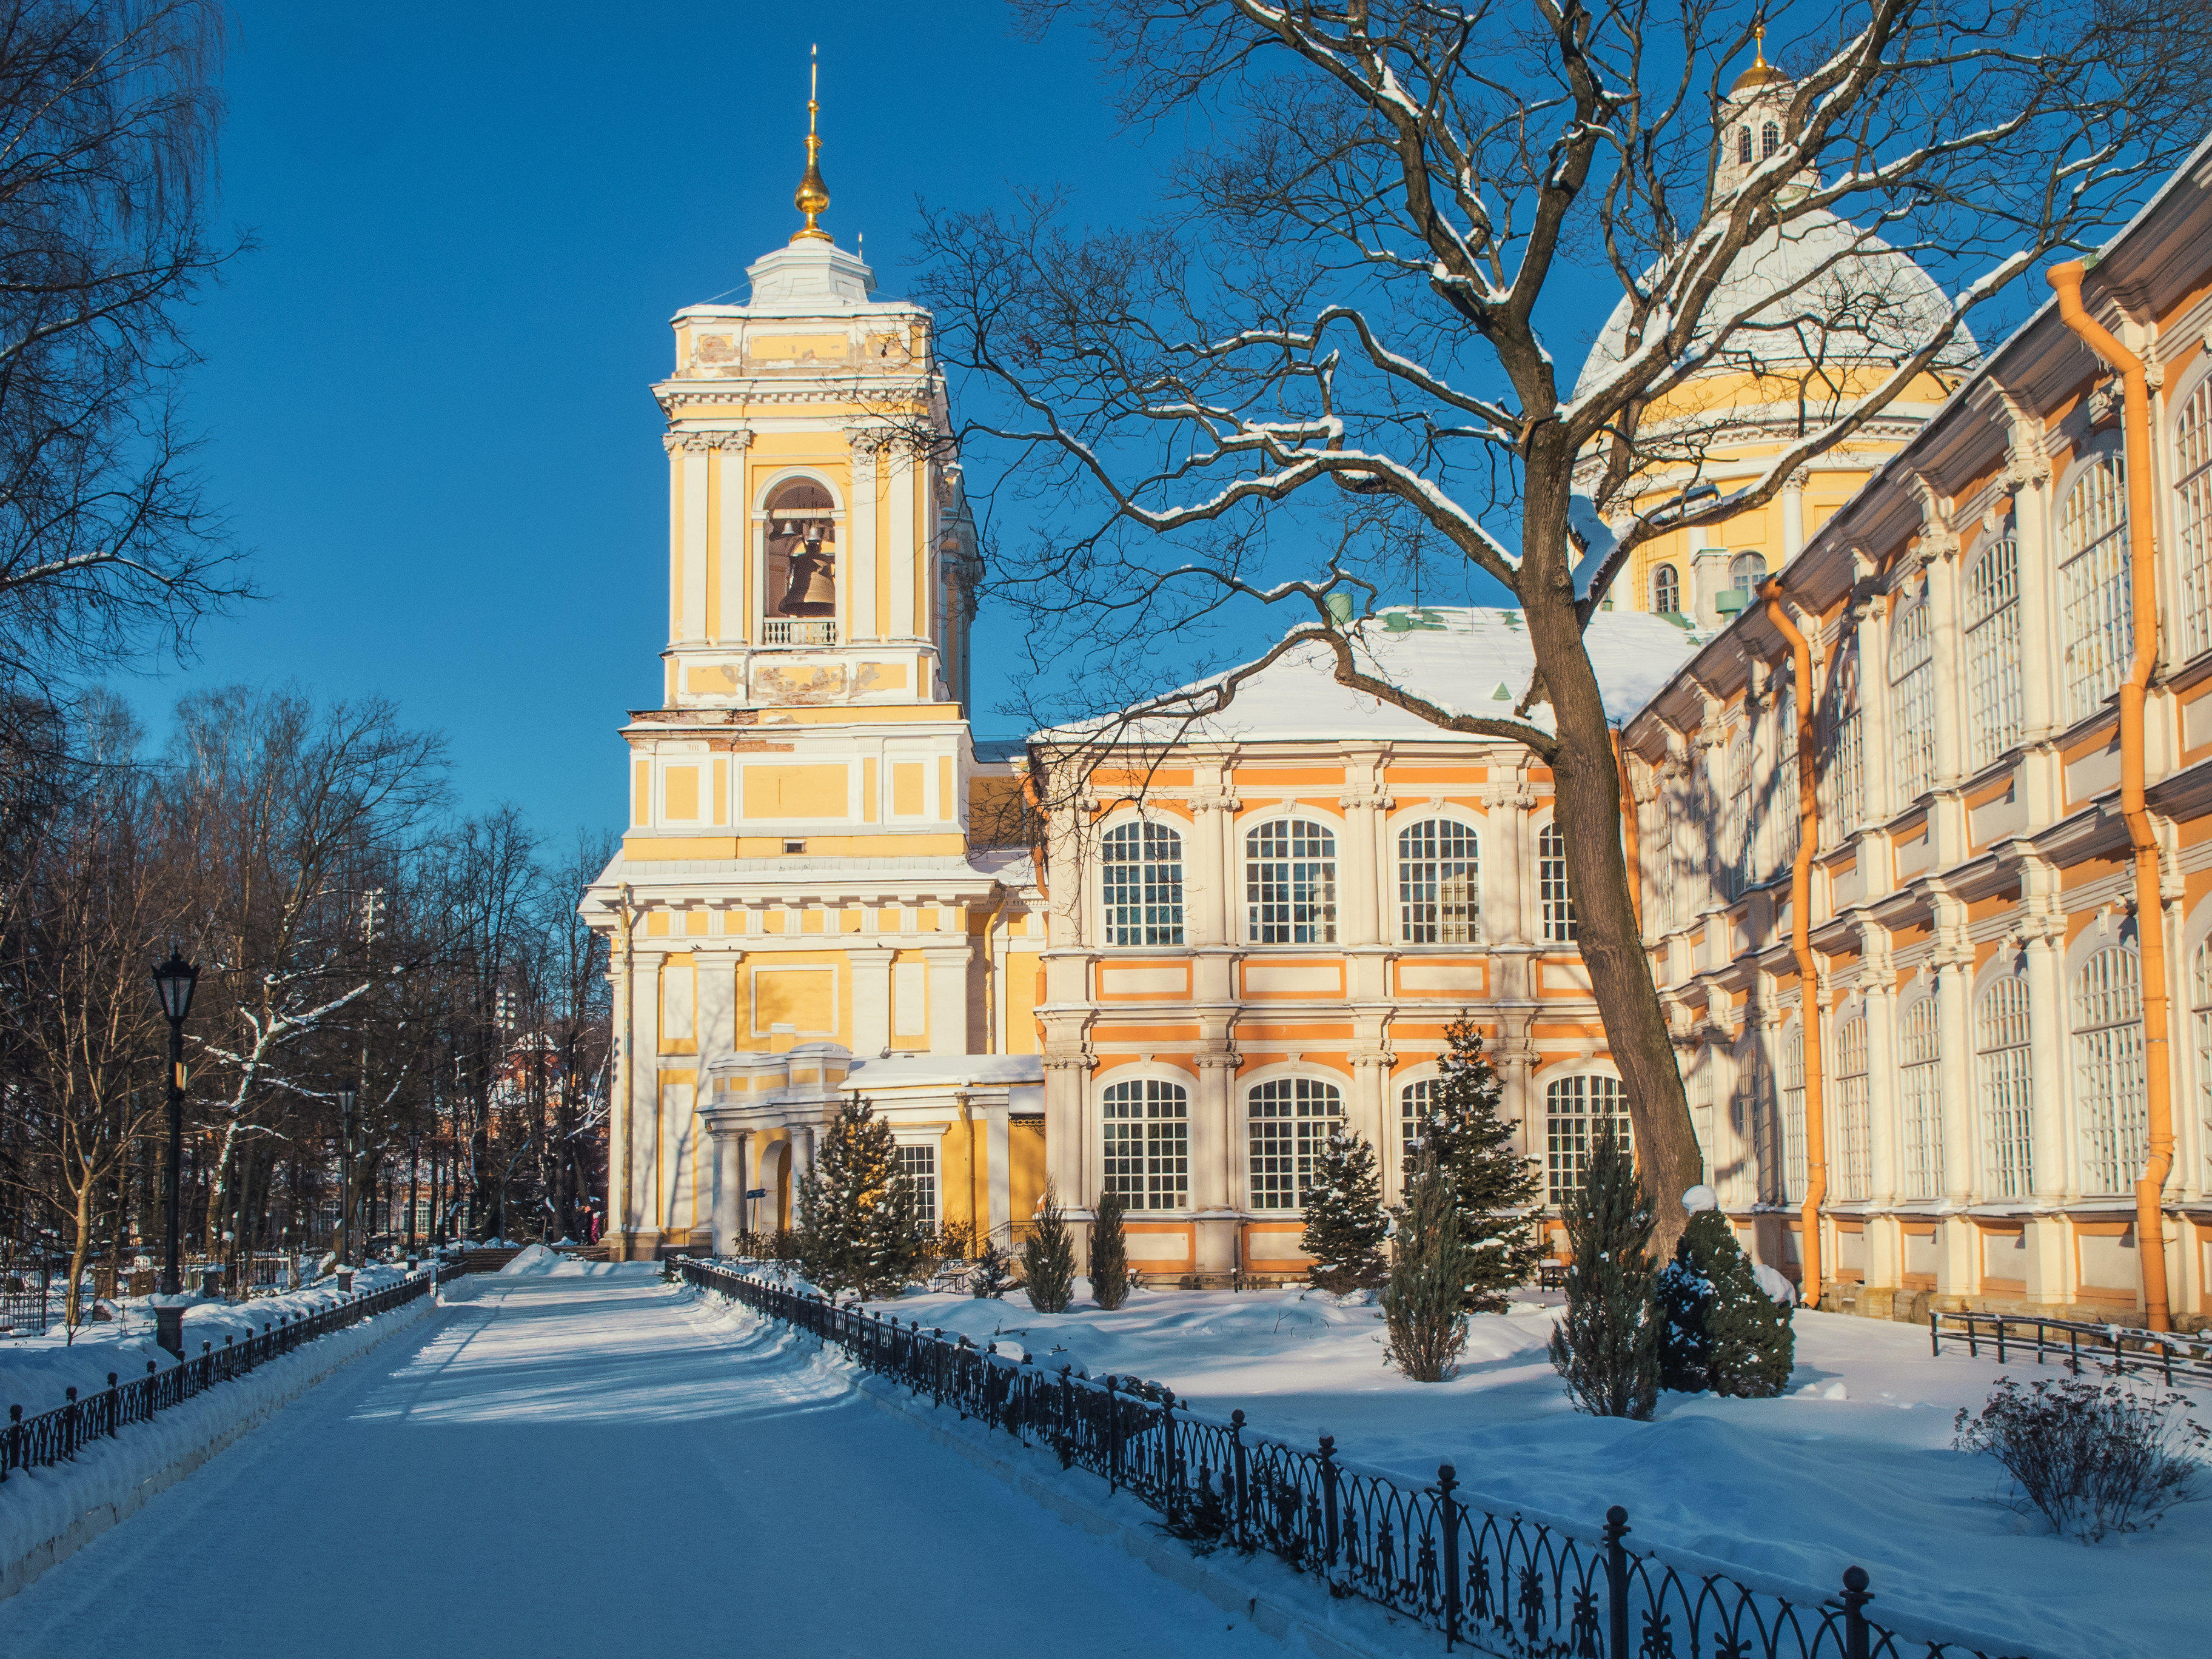
images, sky, building, daytime, window, plant, snow, blue, tree, lighting, architecture, freezing, neighbourhood, morning, woody plant, residential area, landmark, city, tower, facade, metropolitan area, winter, urban area, human settlement, roof, frost, twig, evening, medieval architecture, mixed use, spring, turret, town, steeple, spire, church, precipitation, street, manor house, suburb, night, convent, landscape, mansion, downtown, parish, chapel, estate, arch, apartment, historic house, classical architecture, tourist attraction